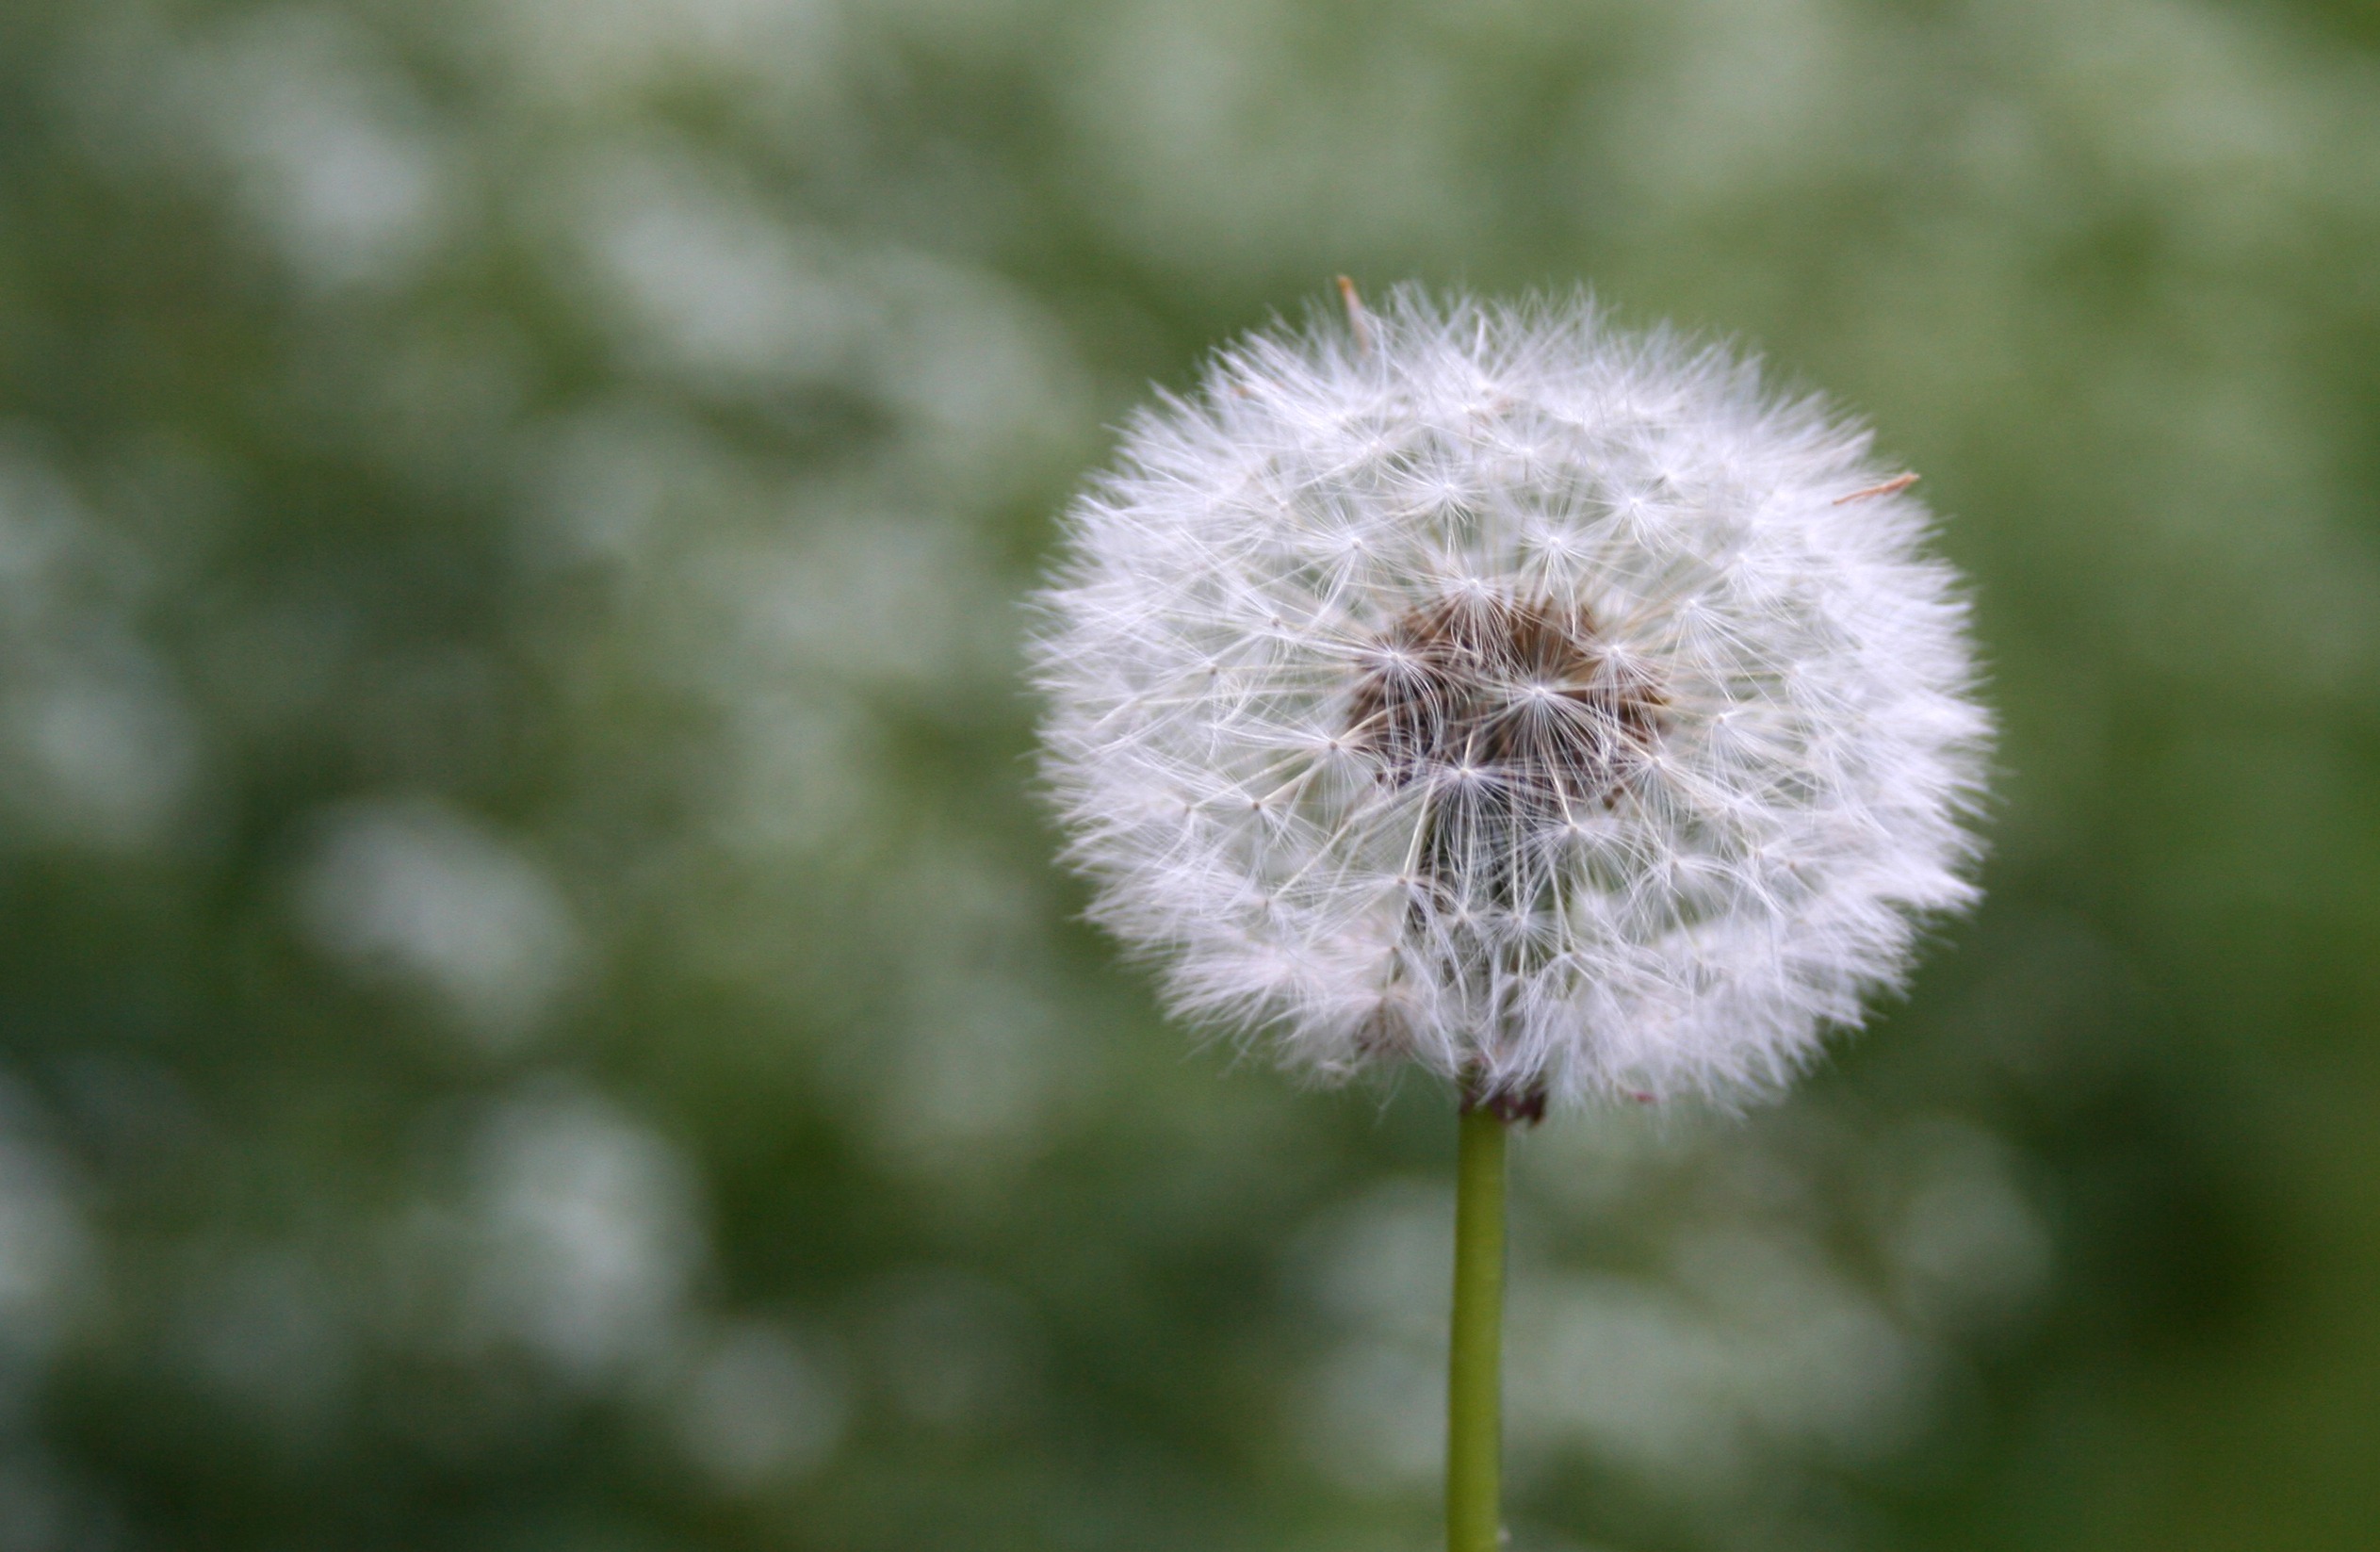
nature, grass, plant, field, meadow, dandelion, seed, flower, petal, bloom, summer, daisy, environment, green, natural, botany, flora, wildflower, weed, close up, outdoors, macro photography, flowering plant, daisy family, asterales, plant stem, land plant